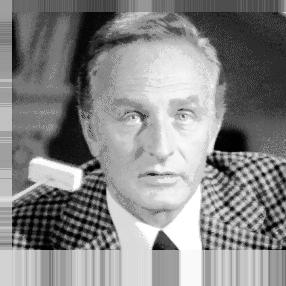
Age: 57